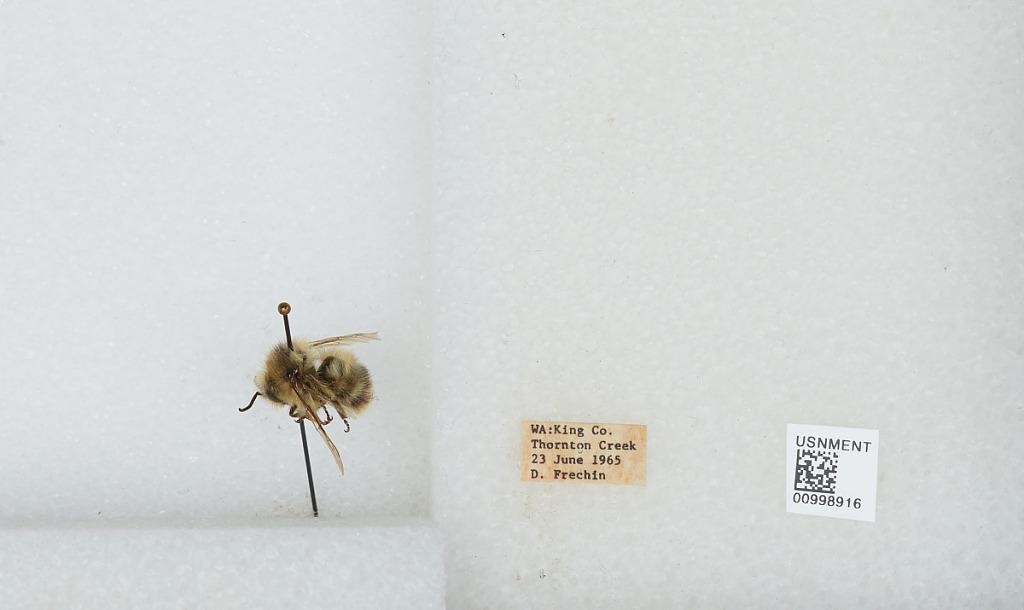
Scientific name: Bombus (Pyrobombus) mixtus Cresson
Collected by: D. Frechin
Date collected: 1965-6-23
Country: United States
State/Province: Washington
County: King
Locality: Thornton Creek
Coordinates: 47.7031, -122.309